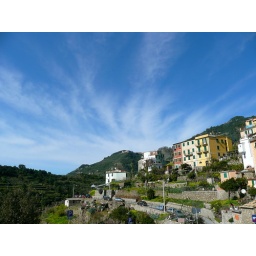
loved the sky in this picture. Corniglia. The restaurant we ate at is on the white buliding on the right.